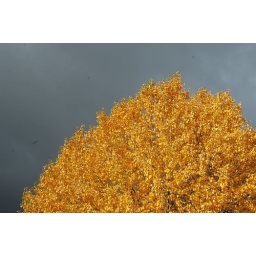
Some very gray clouds this afternoon. I haven't seen them that dark in quite a long time.